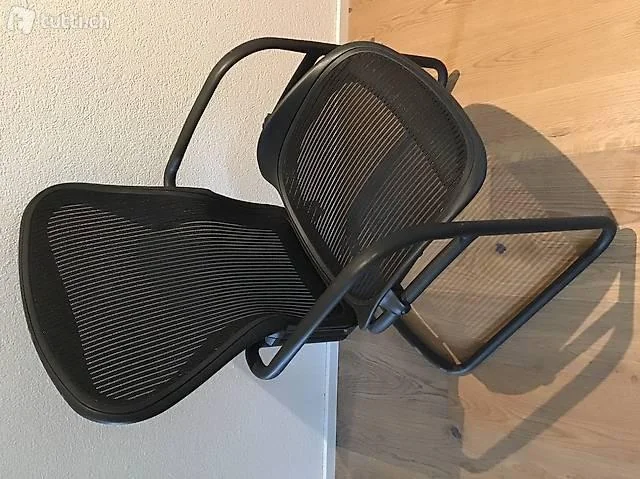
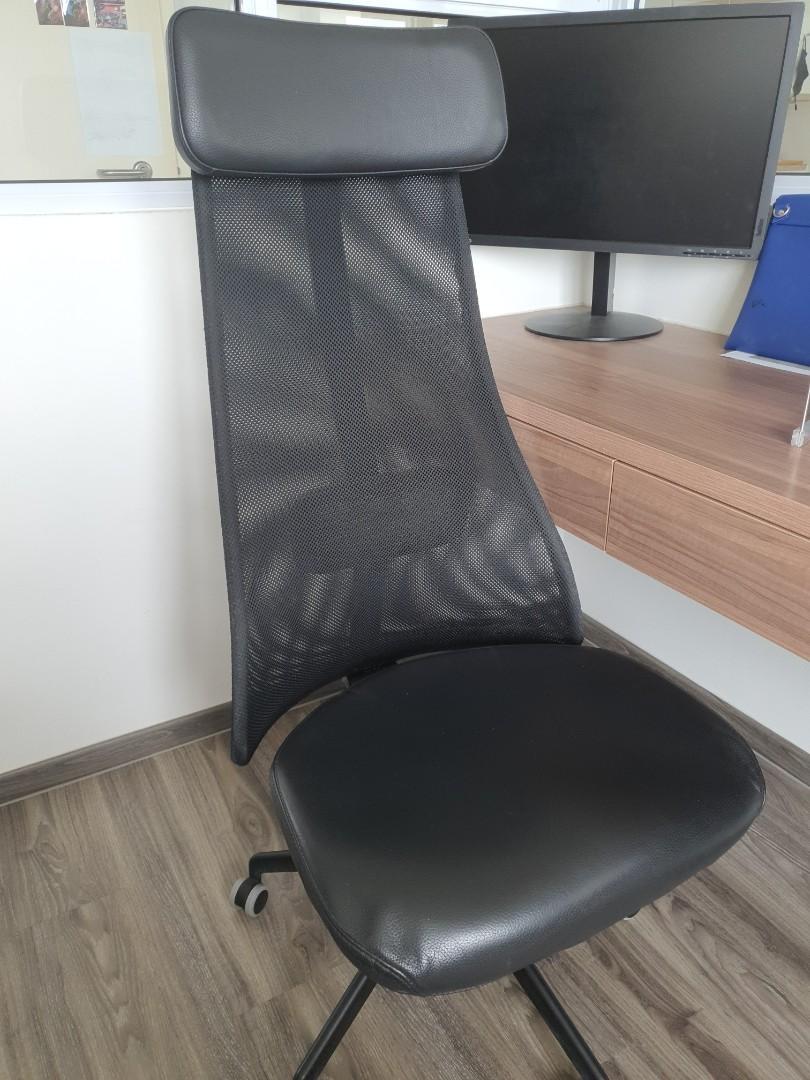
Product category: items_chair
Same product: no